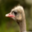
Label: bird